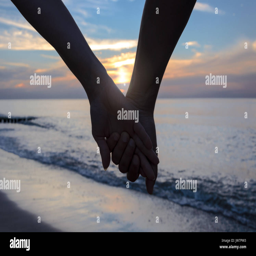
woman and man in love holding their hands on the beach at sunset